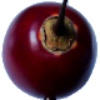
Label: Tamarillo 1